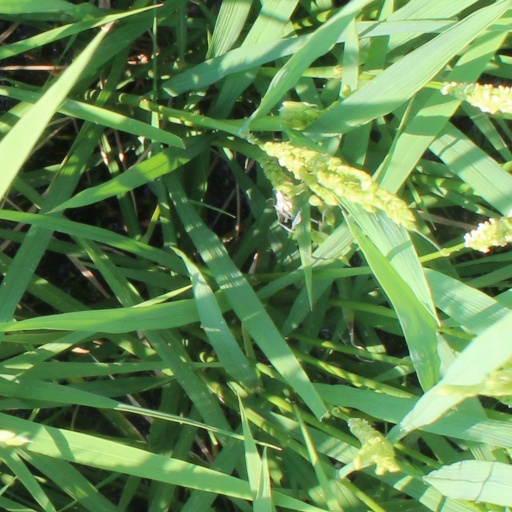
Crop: rice